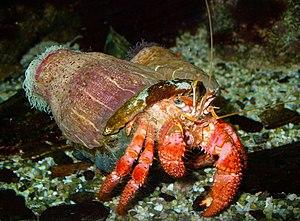
Dardanus calidus,un gros bernard l'ermite rouge de la famille des Diogenidae, portant Calliactis parasitica (famille des Hormathiidae), l'anémone de mer souvent associée aux bernards l'ermite.